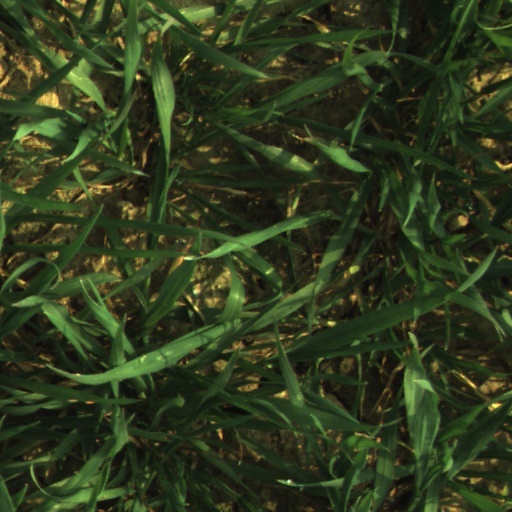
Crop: wheat